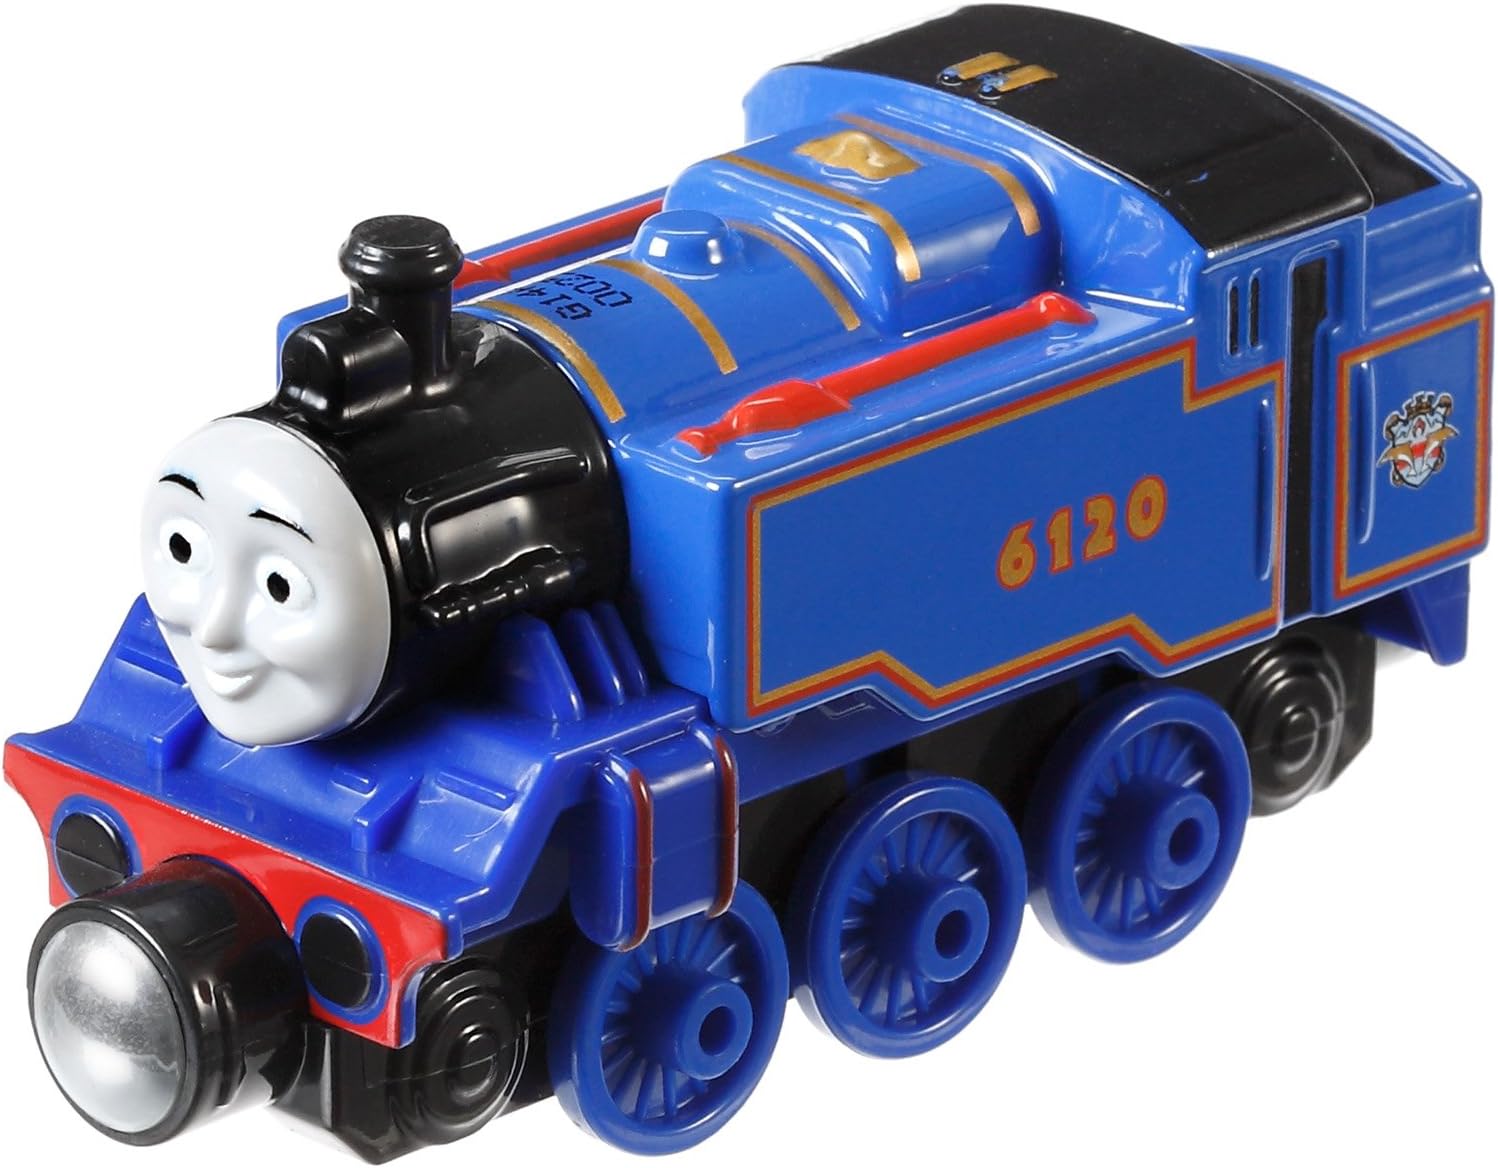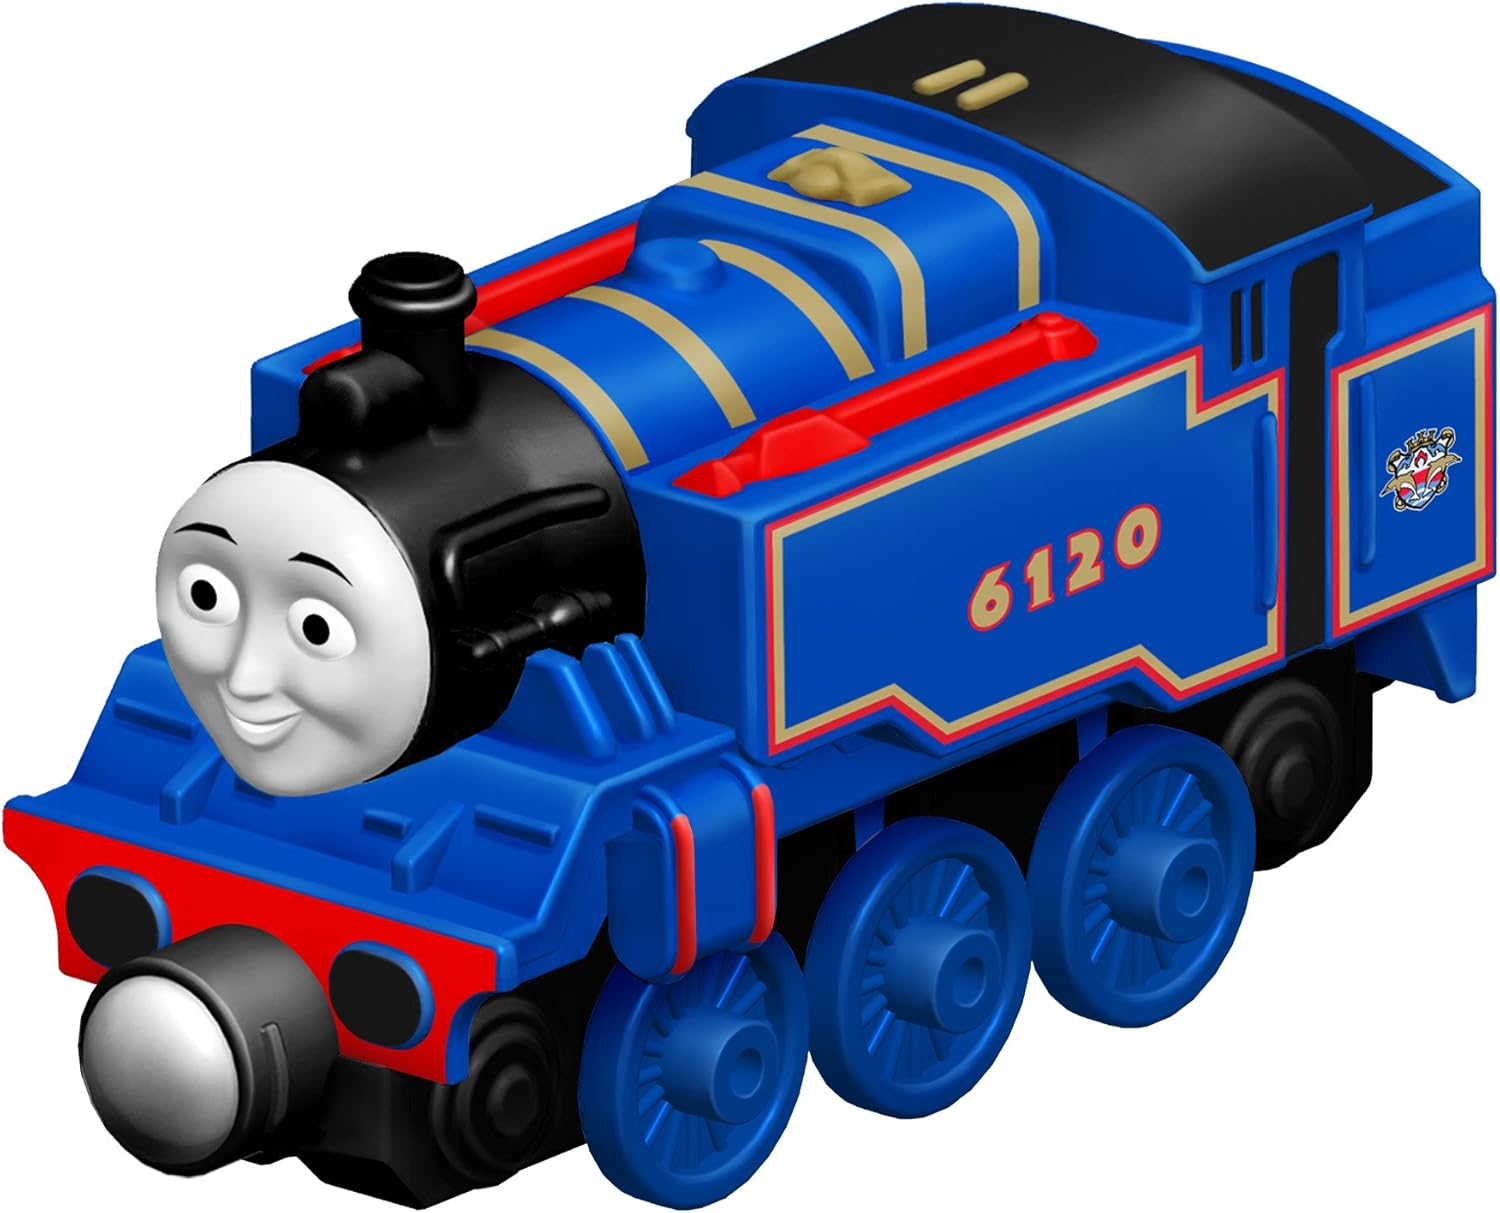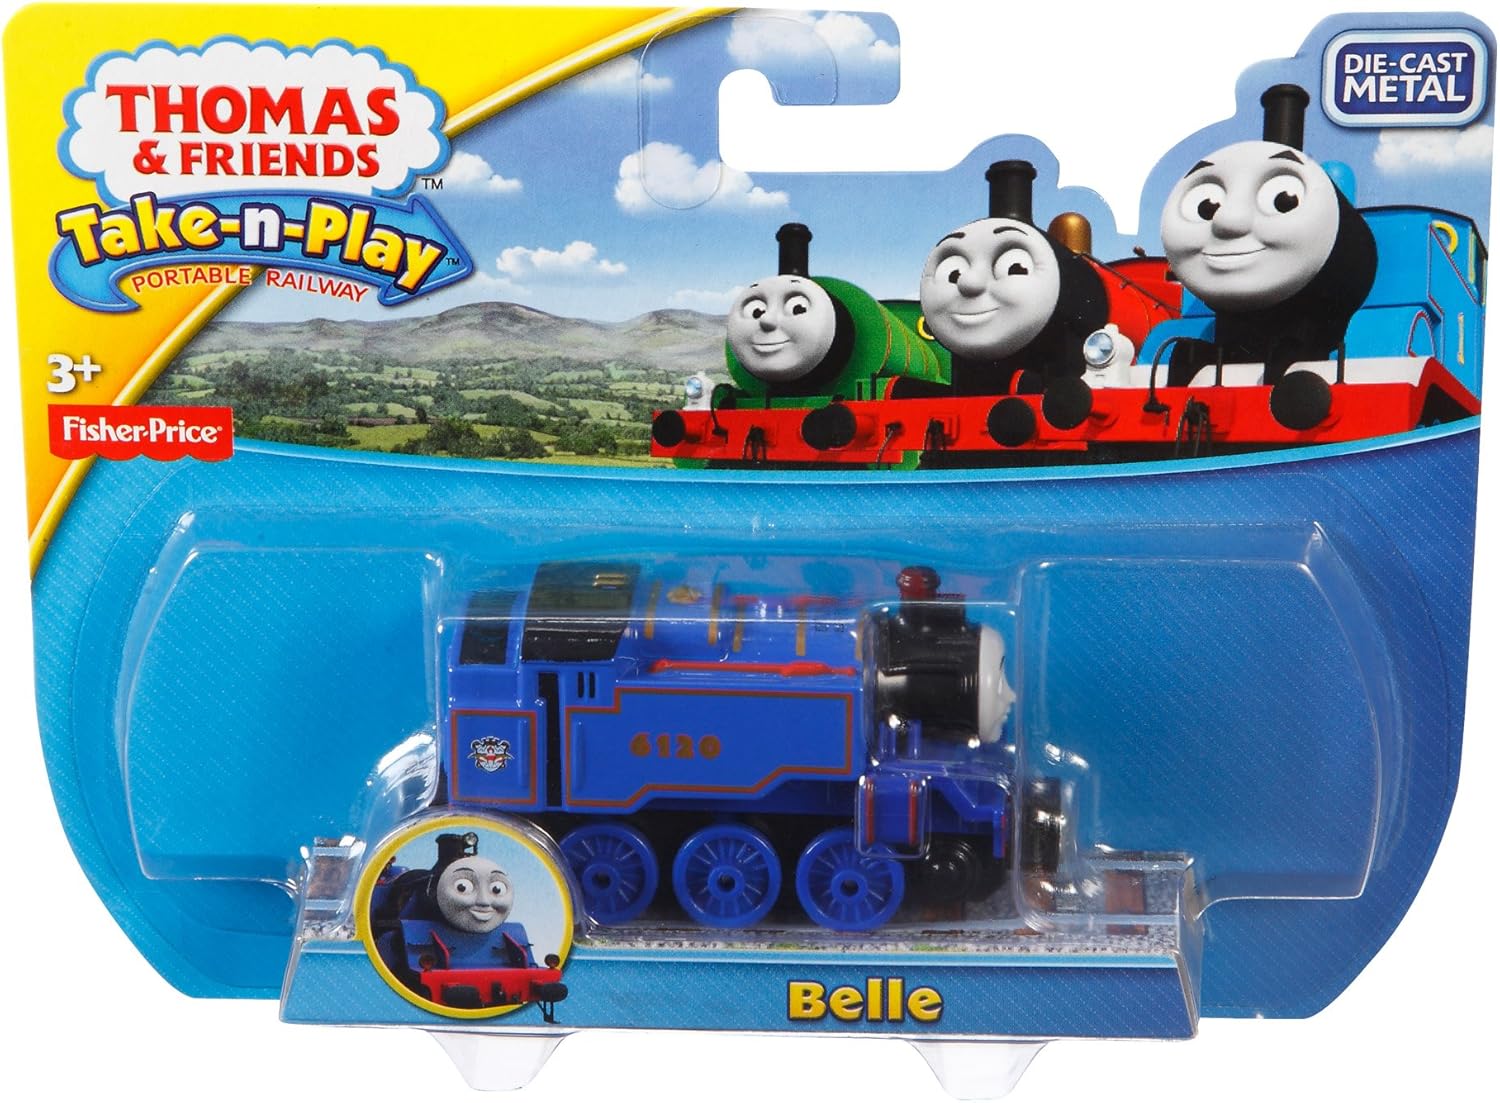
Thomas & Friends Take-n-Play, Belle
Category: Toys & Games
Thomas & Friends Take-n-Play Belle is a collectible, durable die-cast train engine. Perfect for Take-n-Play Portable Playsets (sold separately and subject to availability). Ages 3+
Features: Sturdy collectible die-cast train engine | Magnets let you attach other train engines or tenders (sold separately and subject to availability) | Works on Take-n-Play train tracks (sold separately and subject to availability) | Faithful likeness to character from Thomas & Friends TV show | Helps develop gross motor skills, sensory skills & reasoning skills